Prentiss-Tulford House

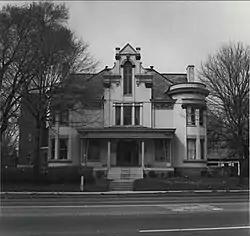
The house in 1981

The Prentiss-Tulford House was a historic house in Columbus, Ohio, United States. The house was built in the 1890s and was listed on the National Register of Historic Places in 1986. The Prentiss-Tulford House was built at a time when East Broad Street was a tree-lined avenue featuring the most ornate houses in Columbus; the house reflected the character of the area at the time.